Continuous freezers

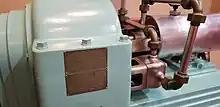
Cherry Burrell Corporation Vogt Instant Freezer

Continuous freezers offer high-volume production of milk and frozen desserts, which is often automated. Invented by Clarence Vogt, in 1926 they reduced labor, utility costs and increased production volume.